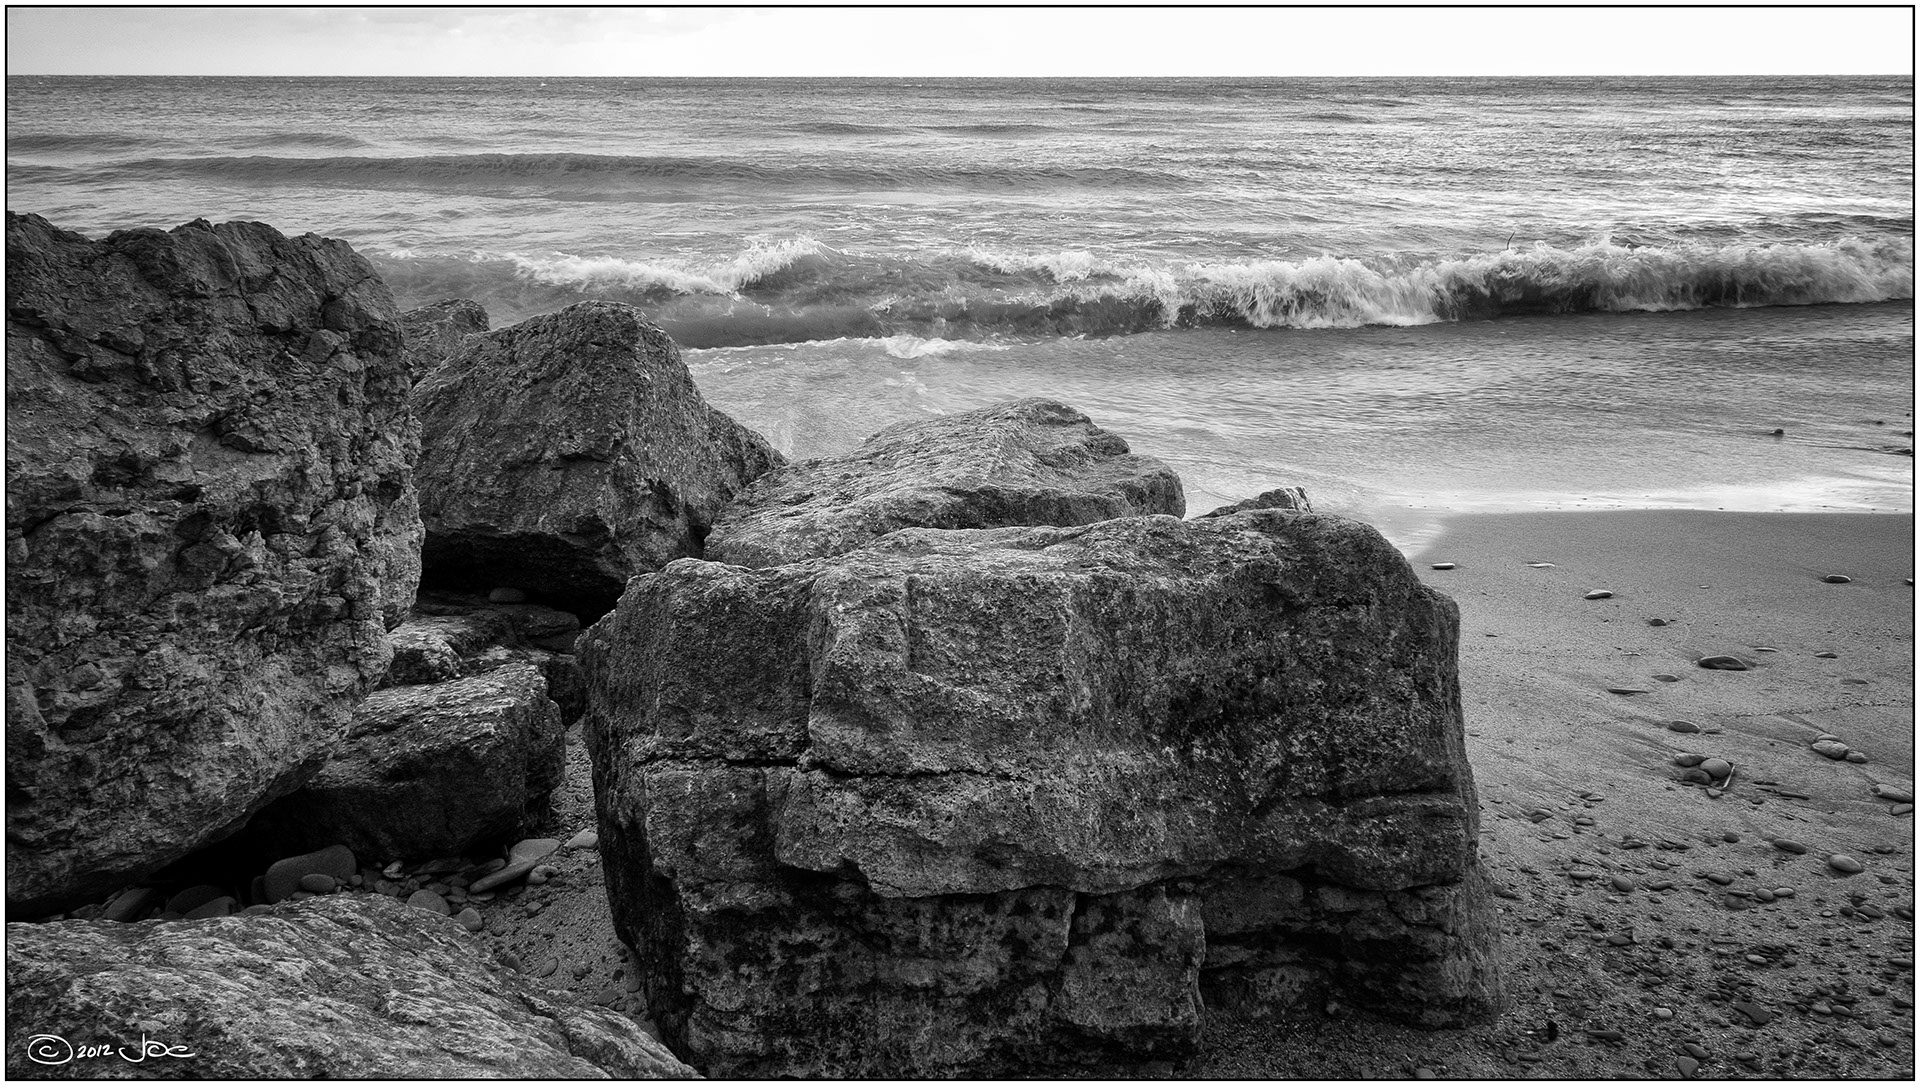
sea, coast, rock, ocean, marsh, black and white, white, photography, shore, wave, lake, cliff, black, monochrome, terrain, material, photograph, mississauga, ontario, rattray, monochrome photography